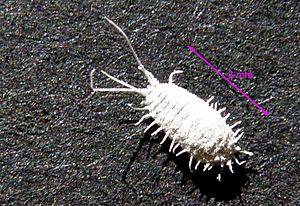
Appellation binomiale
La cochenille farineuse, actuellement Pseudococcus viburni est une espèce d'insectes hémiptères de la superfamille des Coccoidea, parasite des plantes.
Pseudococcus est un genre d'insectes hémiptères de la superfamille des Coccoidea, parasites des plantes.